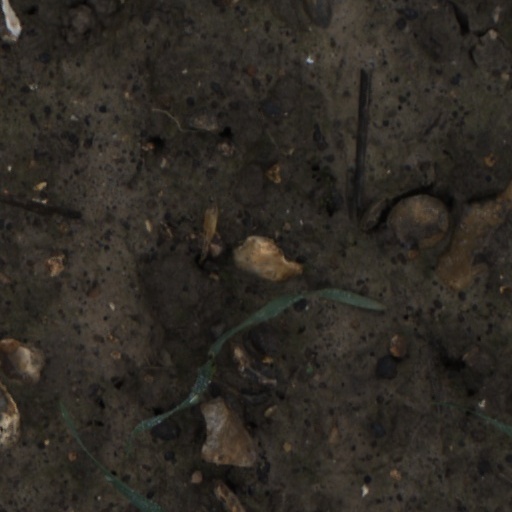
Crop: wheat